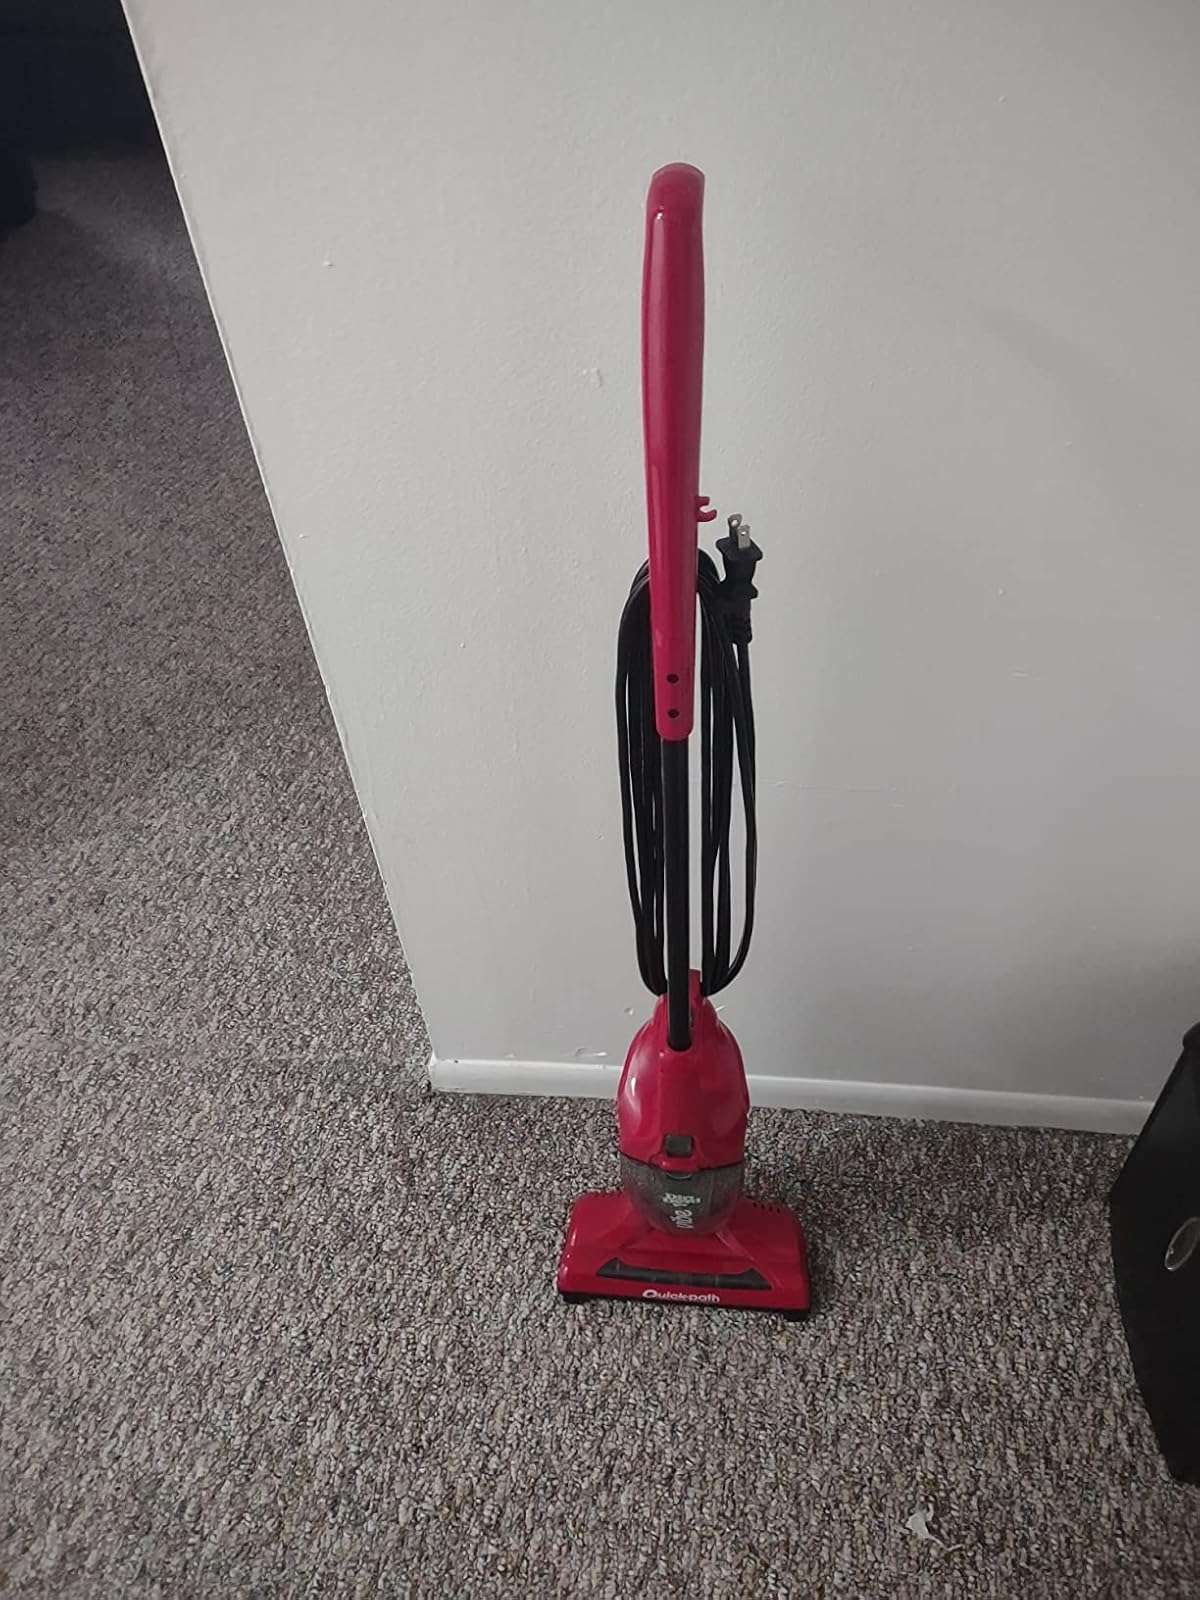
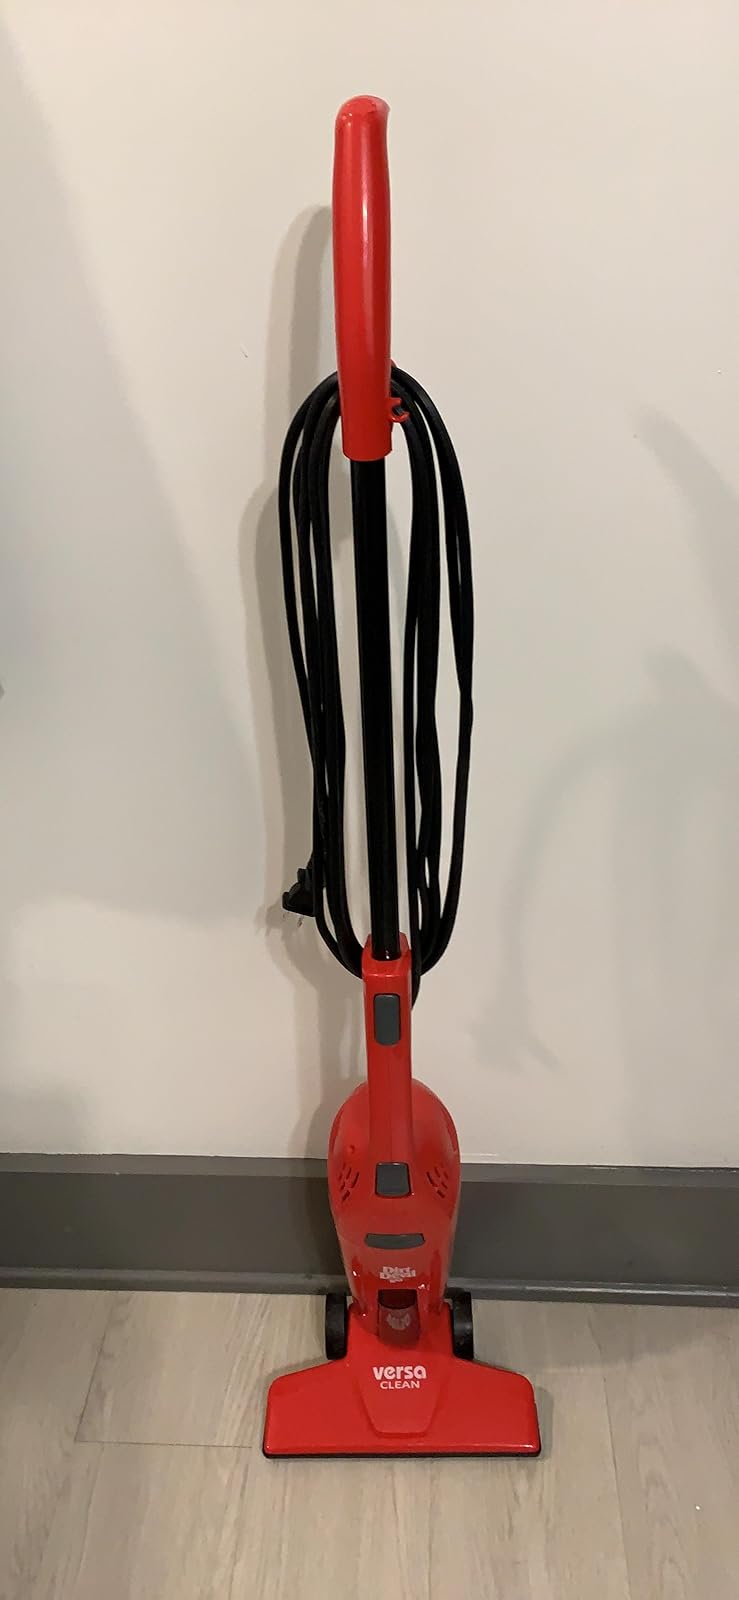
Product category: items_vacuum
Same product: no